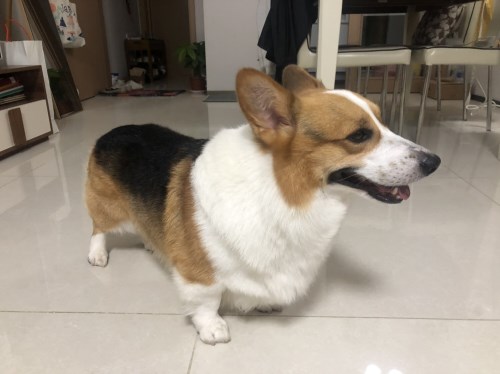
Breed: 2909-n000116-Cardigan